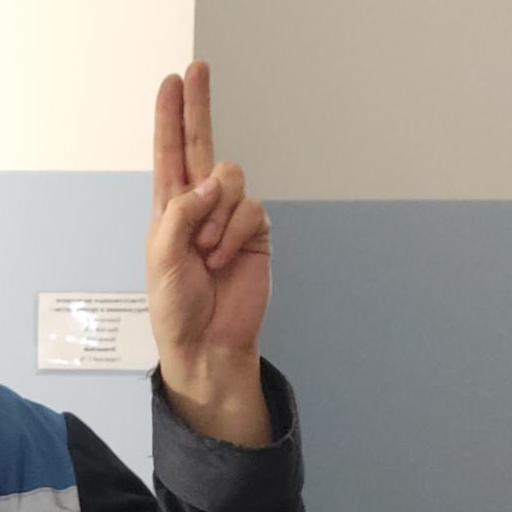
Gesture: two_up